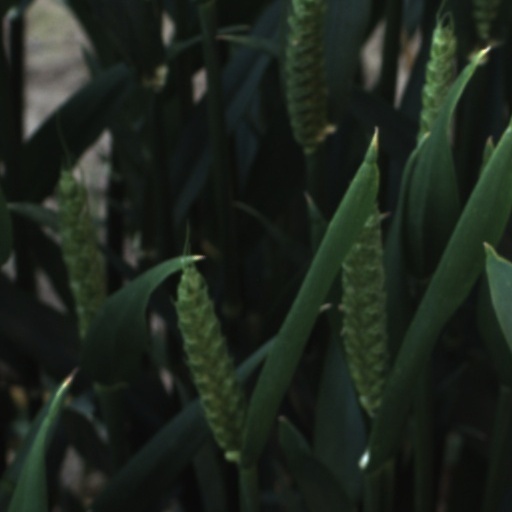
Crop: wheat